Rad Sladkovsky

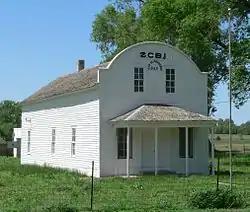

The Rad Sladkovsky lodge, also known as Pishelville Hall, is a building located near Verdigre, Nebraska that was built in 1884. It was listed on the National Register of Historic Places on June 29, 1982. The building historically served as a meeting hall for the Czech community, hosting a Zapadni Ceska Bratrska Jednota (ZCBJ) lodge that was the oldest Czech fraternal order in Nebraska. The lodge was originally organized as a branch of the Czech-Slovak Protective Society, but was incorporated into the ZCBJ in 1897.